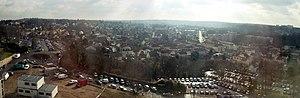
Crosne
Crosne est une commune française située à dix-huit kilomètres au sud-est de Paris dans le département de l’Essonne en région Île-de-France.